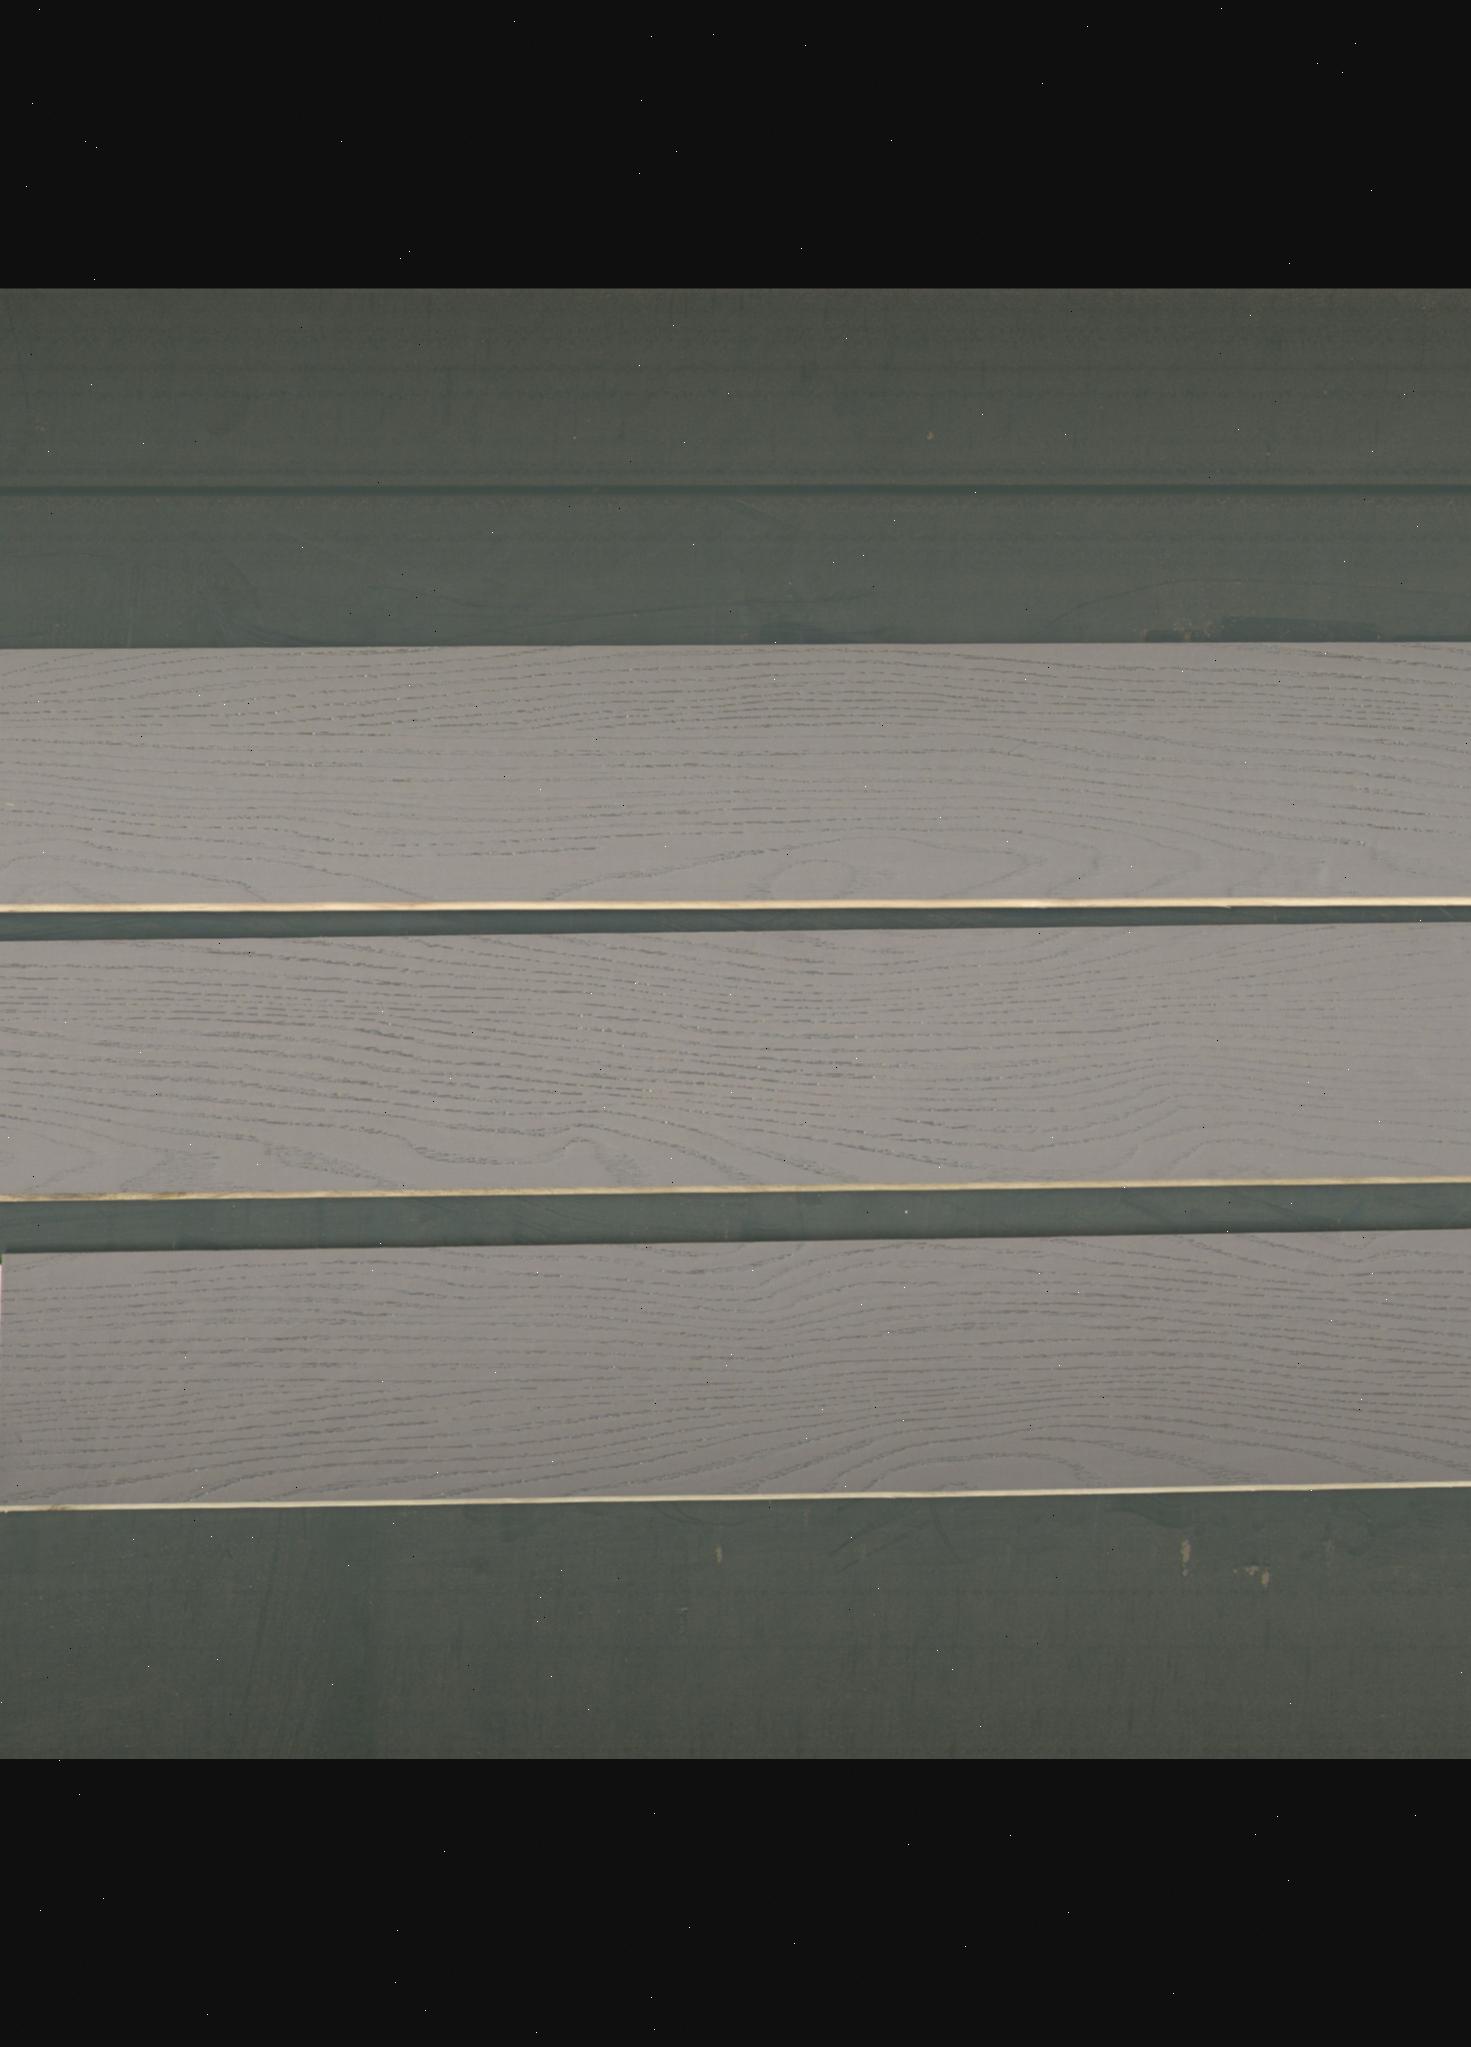
Label: mixers